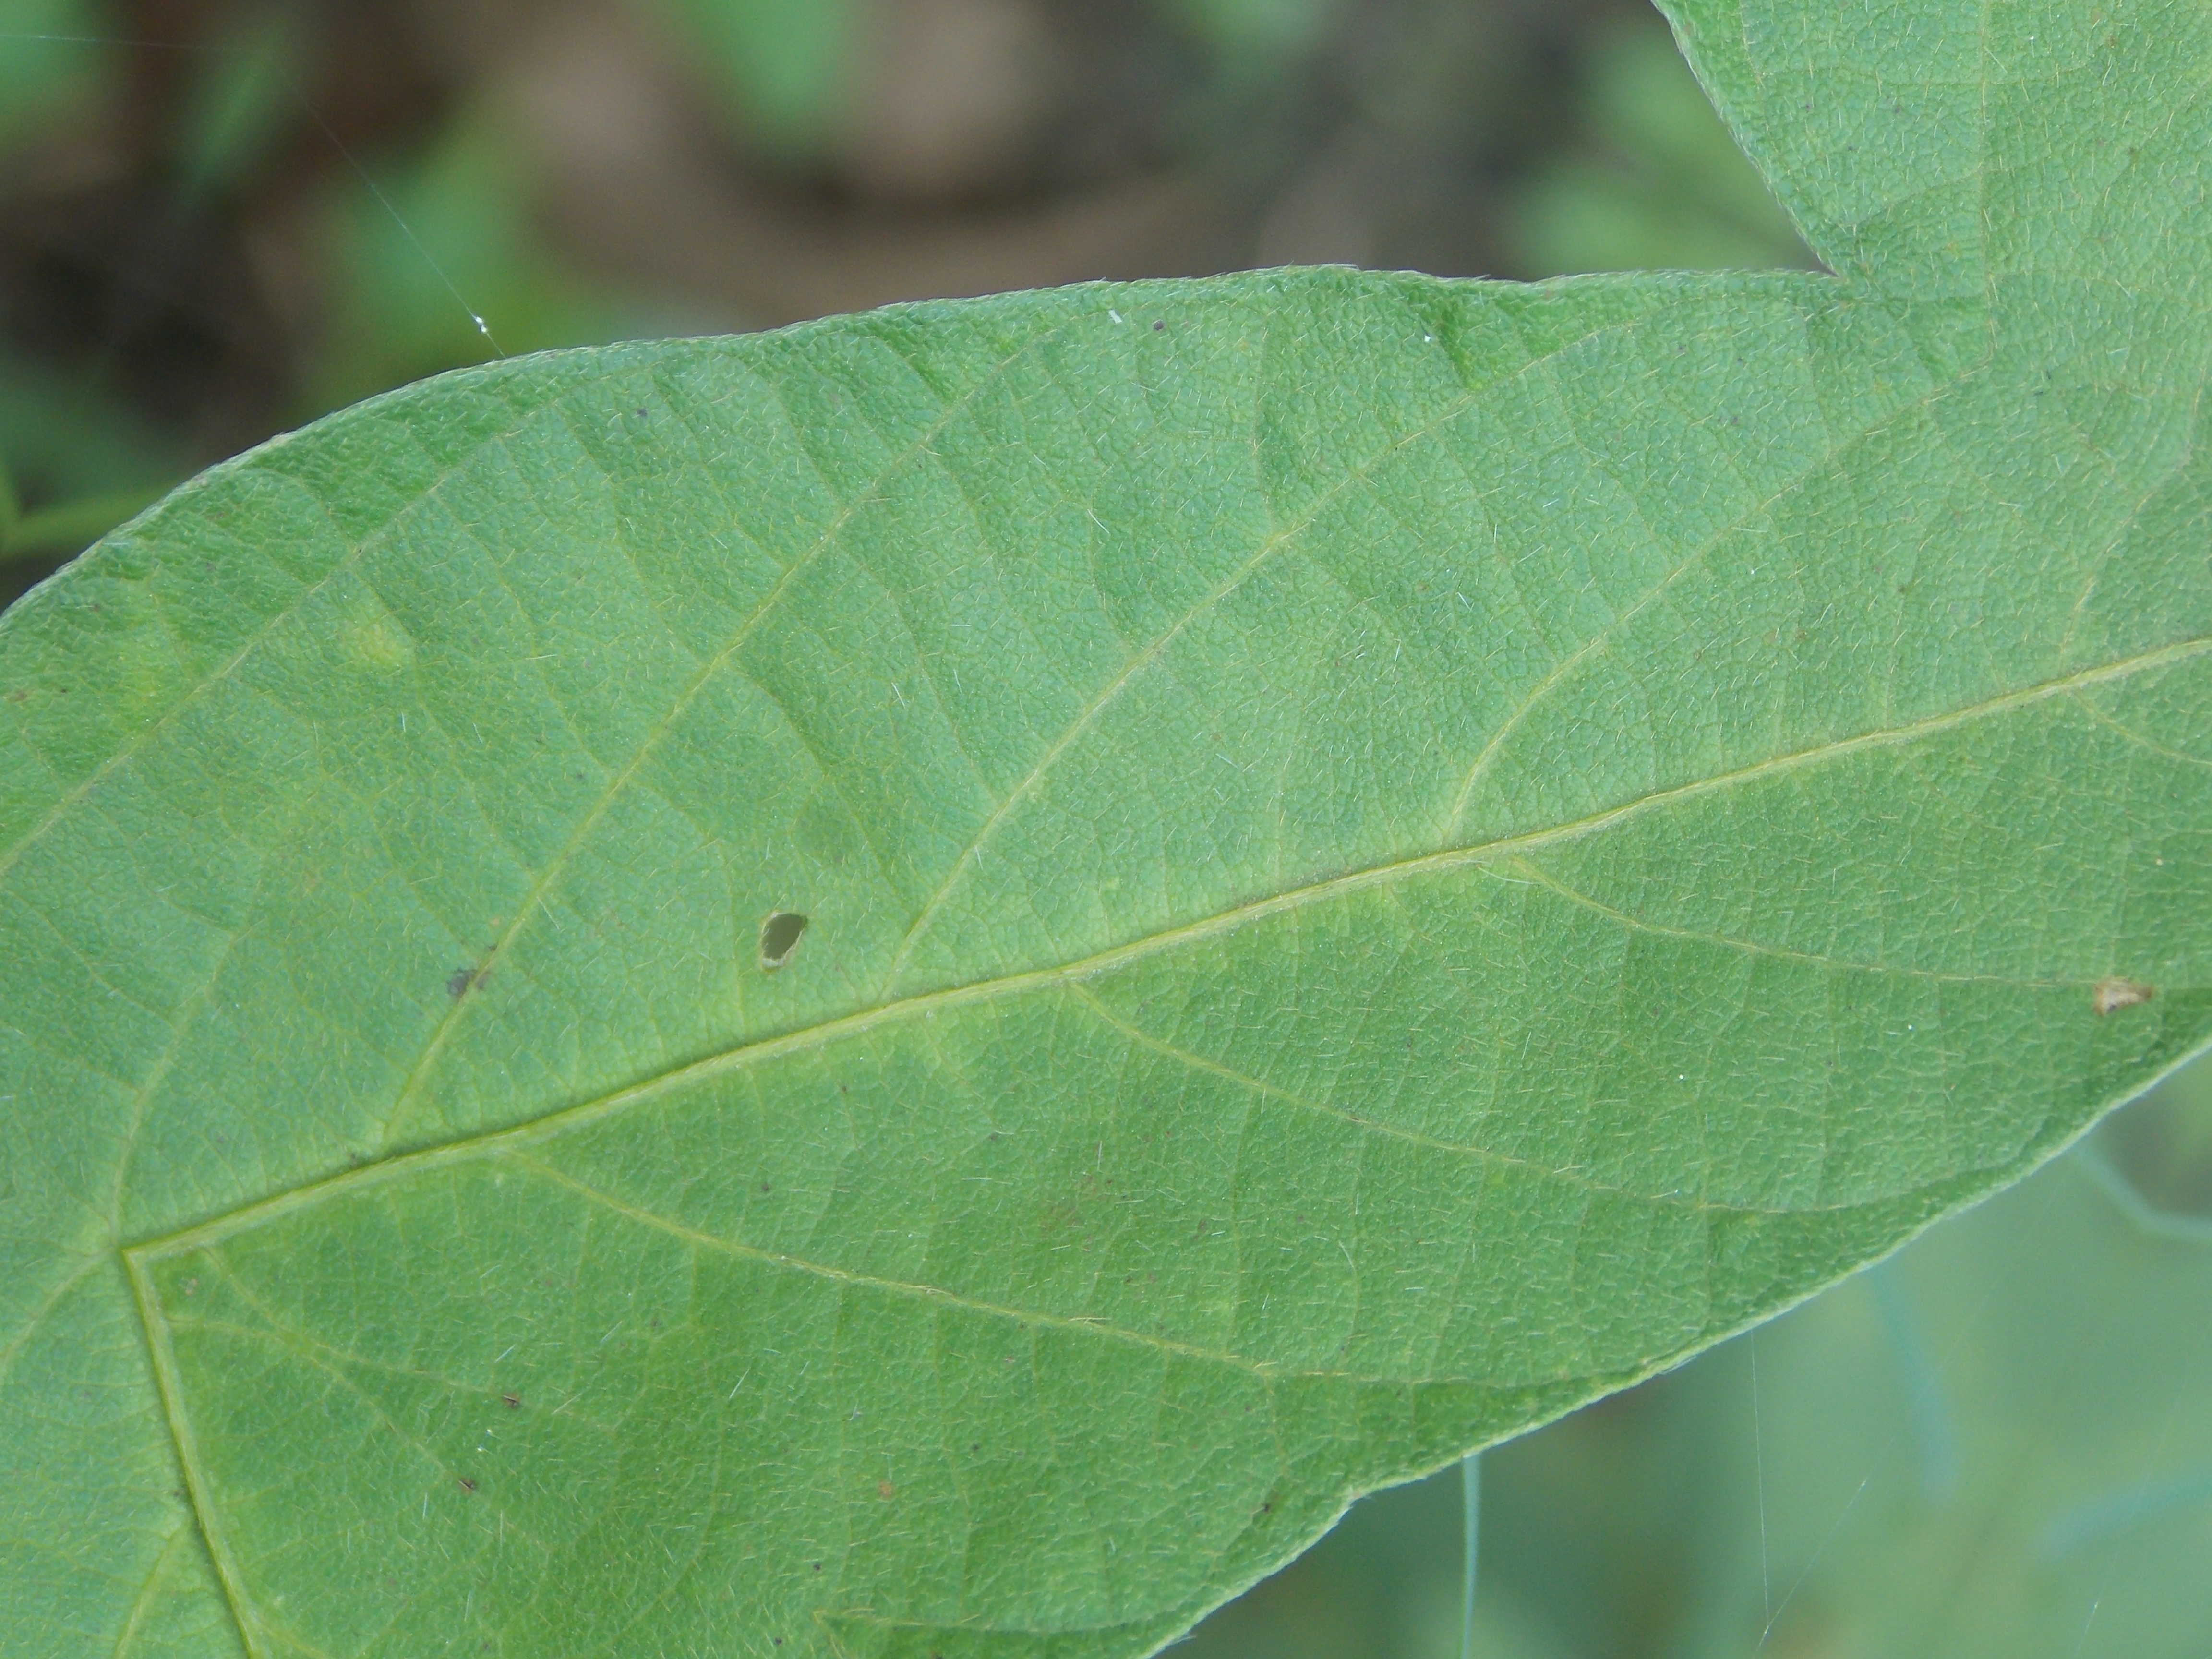
Label: Healthy